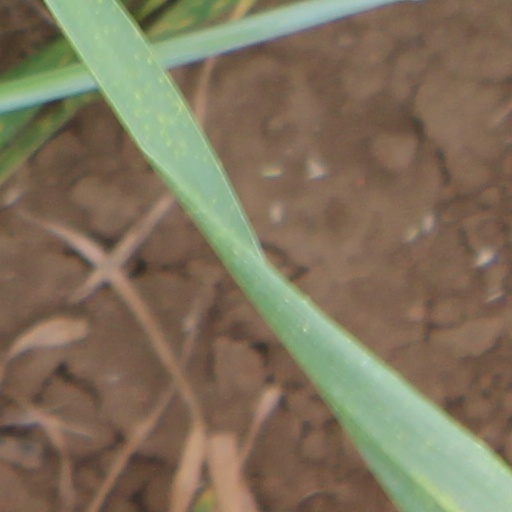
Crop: wheat